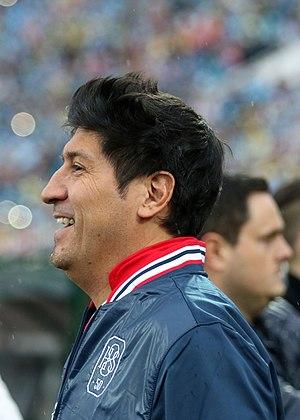
Iván Zamorano, né le 18 janvier 1967 à Maipú, est un footballeur internationnal chilien.